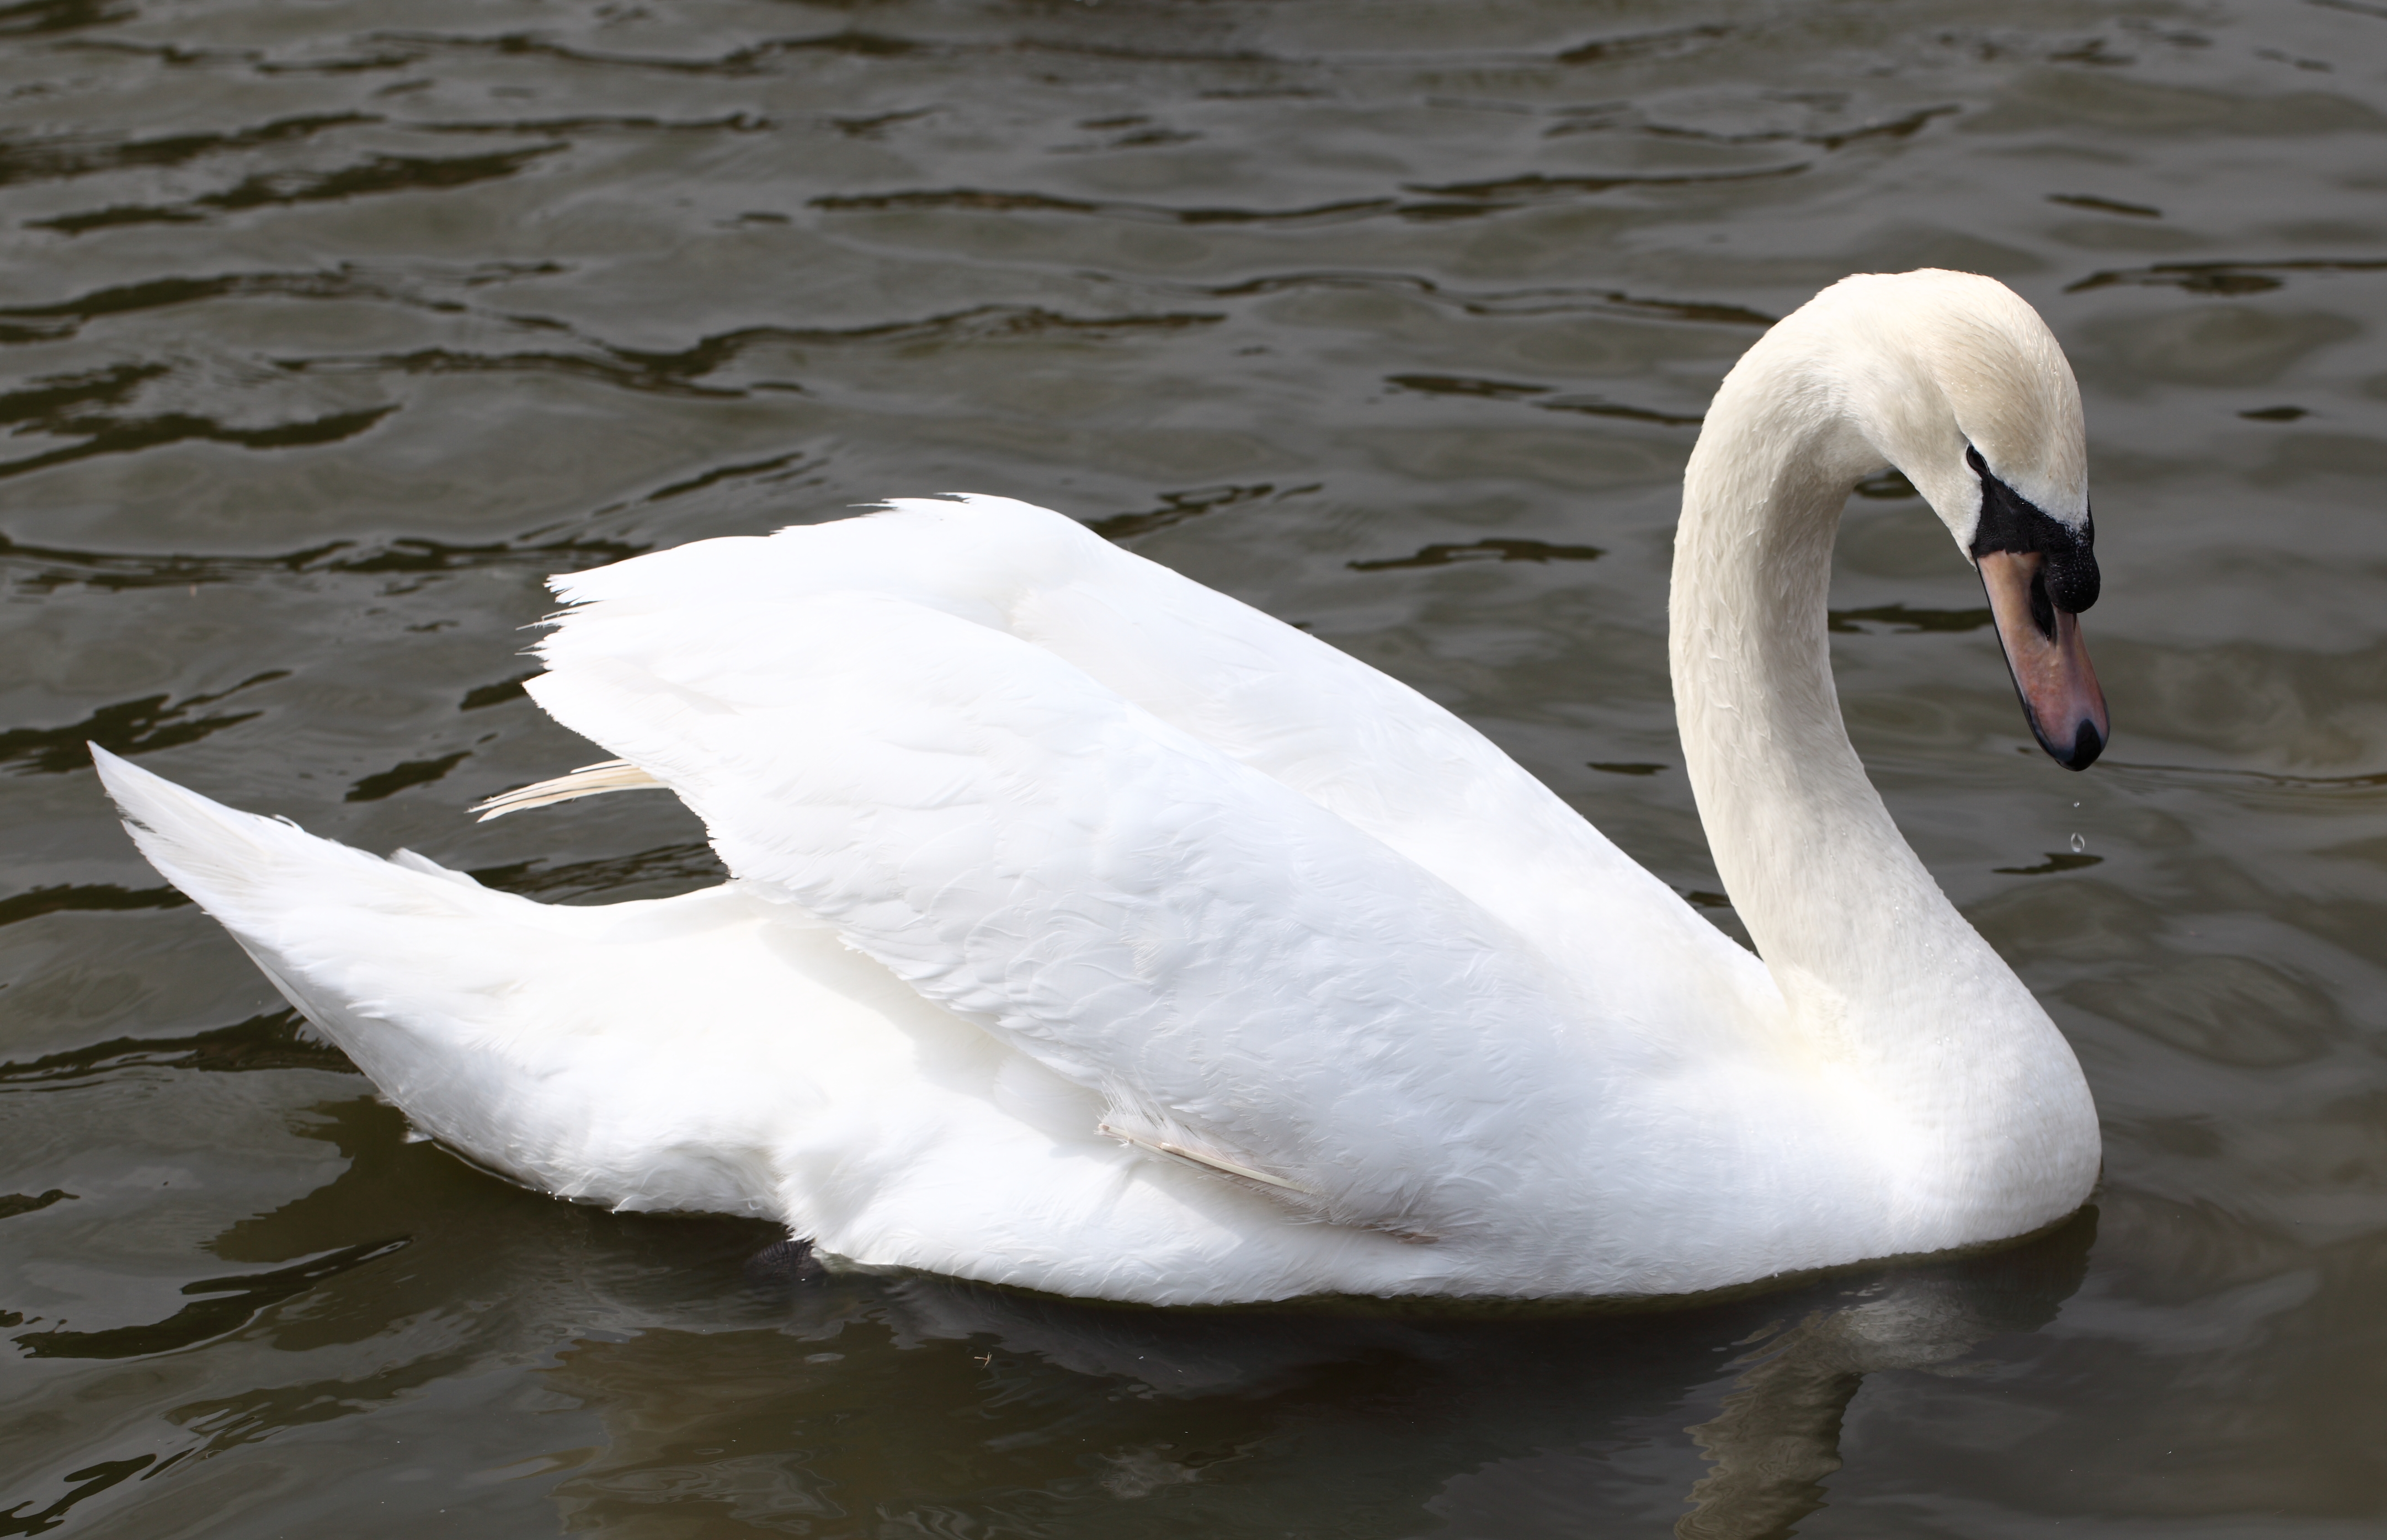
bird, wing, high, beak, fauna, swan, cygnus, vertebrate, 5d, hires, waterfowl, markii, water bird, hi, res, resolution, shizuoka, kakegawa, kachoen, mute, olor, taxonomy binomial cygnusolor, ducks geese and swans